Auguste and Louis Lumière

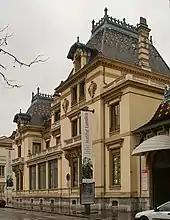
Their father's house in Lyon houses the Institut Lumière museum.

The brothers stated that "the cinema is an invention without any future" and declined to sell their camera to other filmmakers such as Georges Méliès. This made many film makers upset. Consequently, their role in the history of film was exceedingly brief. In parallel with their cinema work they experimented with colour photography. They worked on colour photographic processes in the 1890s including the Lippmann process (interference heliochromy) and their own 'bichromated glue' process, a subtractive colour process, examples of which were exhibited at the Exposition Universelle in Paris in 1900. This last process was commercialised by the Lumieres but commercial success had to wait for their next colour process. In 1903 they patented a colour photographic process, the "Autochrome Lumière", which was launched on the market in 1907. Throughout much of the 20th century, the Lumière company was a major producer of photographic products in Europe, but the brand name, Lumière, disappeared from the marketplace following merger with Ilford.